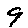
Label: 9